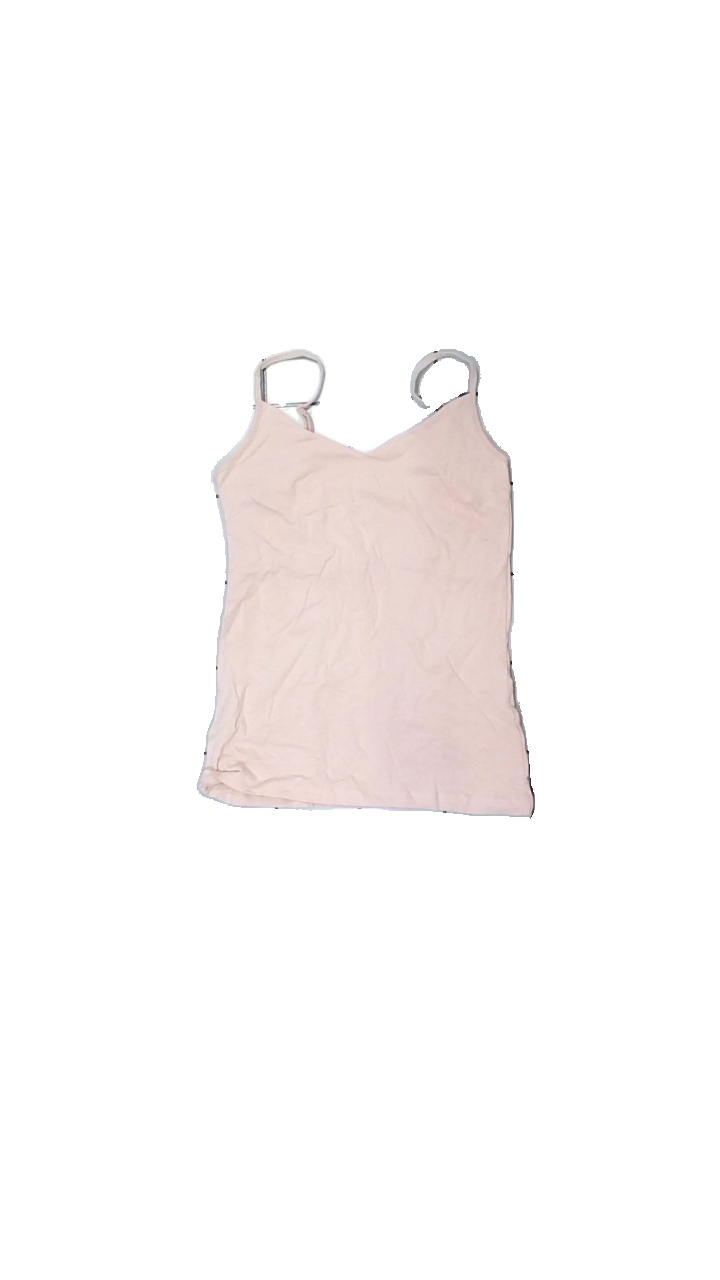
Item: Tank Top (Ladies)
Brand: Lager 157
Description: rosa linne
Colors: Pink
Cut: Regular
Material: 100% cotton
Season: Summer
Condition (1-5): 5
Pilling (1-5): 5
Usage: Reuse
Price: <50